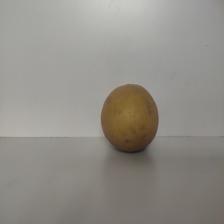
Size: Large